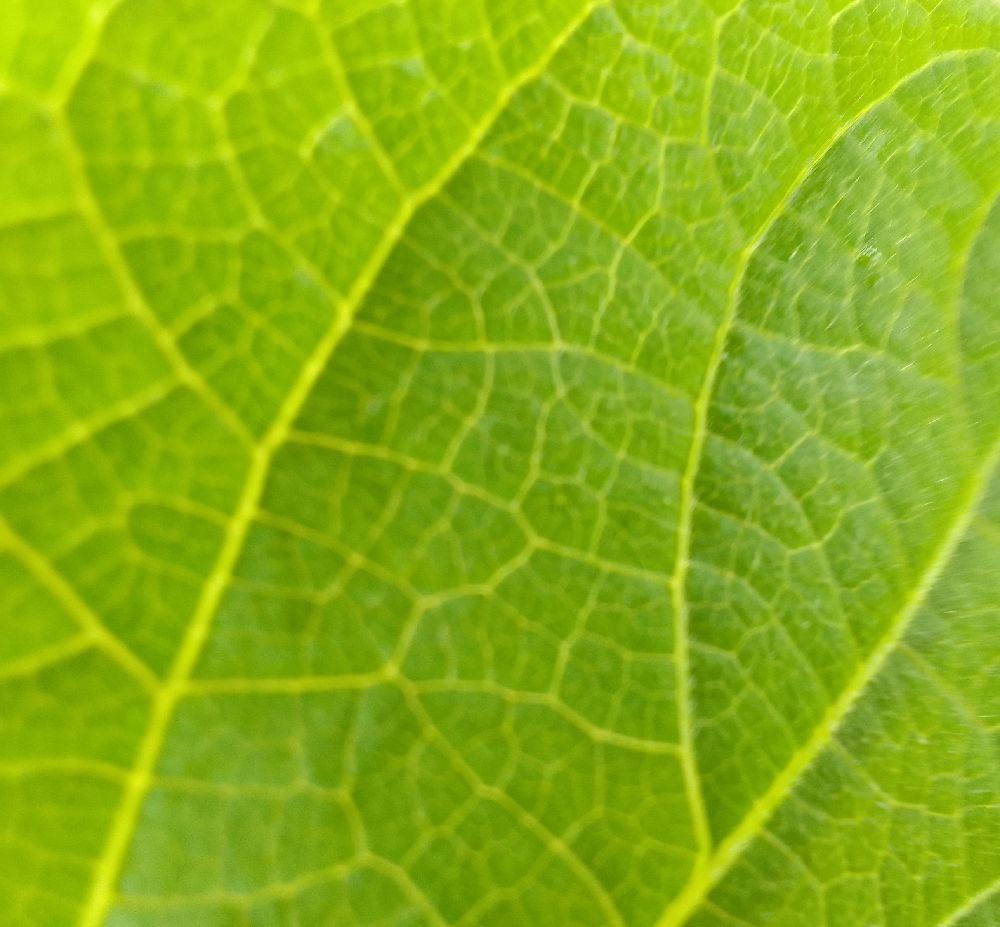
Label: healthy